Samuel Mearne

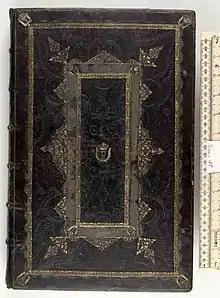
The upper cover of a Book of Common Prayer bound by Samuel Mearne

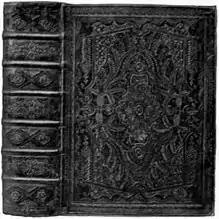
A Book of Common Prayer bound by Samuel Mearne

Samuel Mearne (20 April 1624 – May 1683) was an English Restoration bookbinder and publisher whose work is considered a high point of pre-industrial bookbinding. He and his sons, Charles and Samuel Jr., were one of the group referred to by historians as the Queens' Binder.